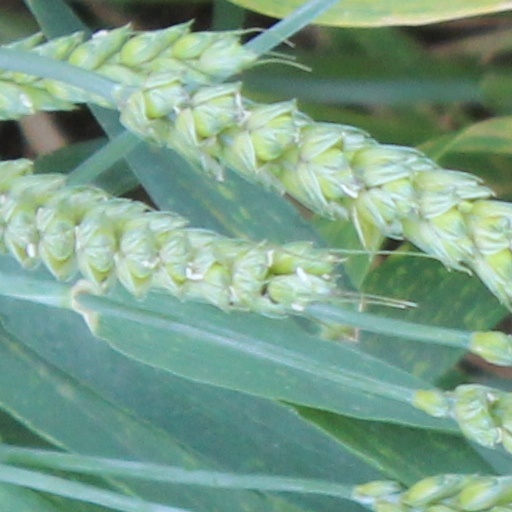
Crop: wheat